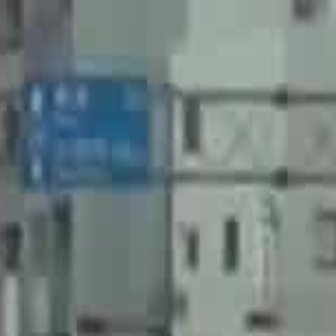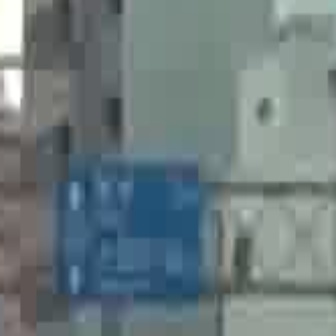
  Please identify the target specified by the bounding box [25,62,140,176] in the first image and locate it in the second image. Return the coordinates in [x_min,y_min,x_max,y_max] format.
Answer: [54,159,194,299]